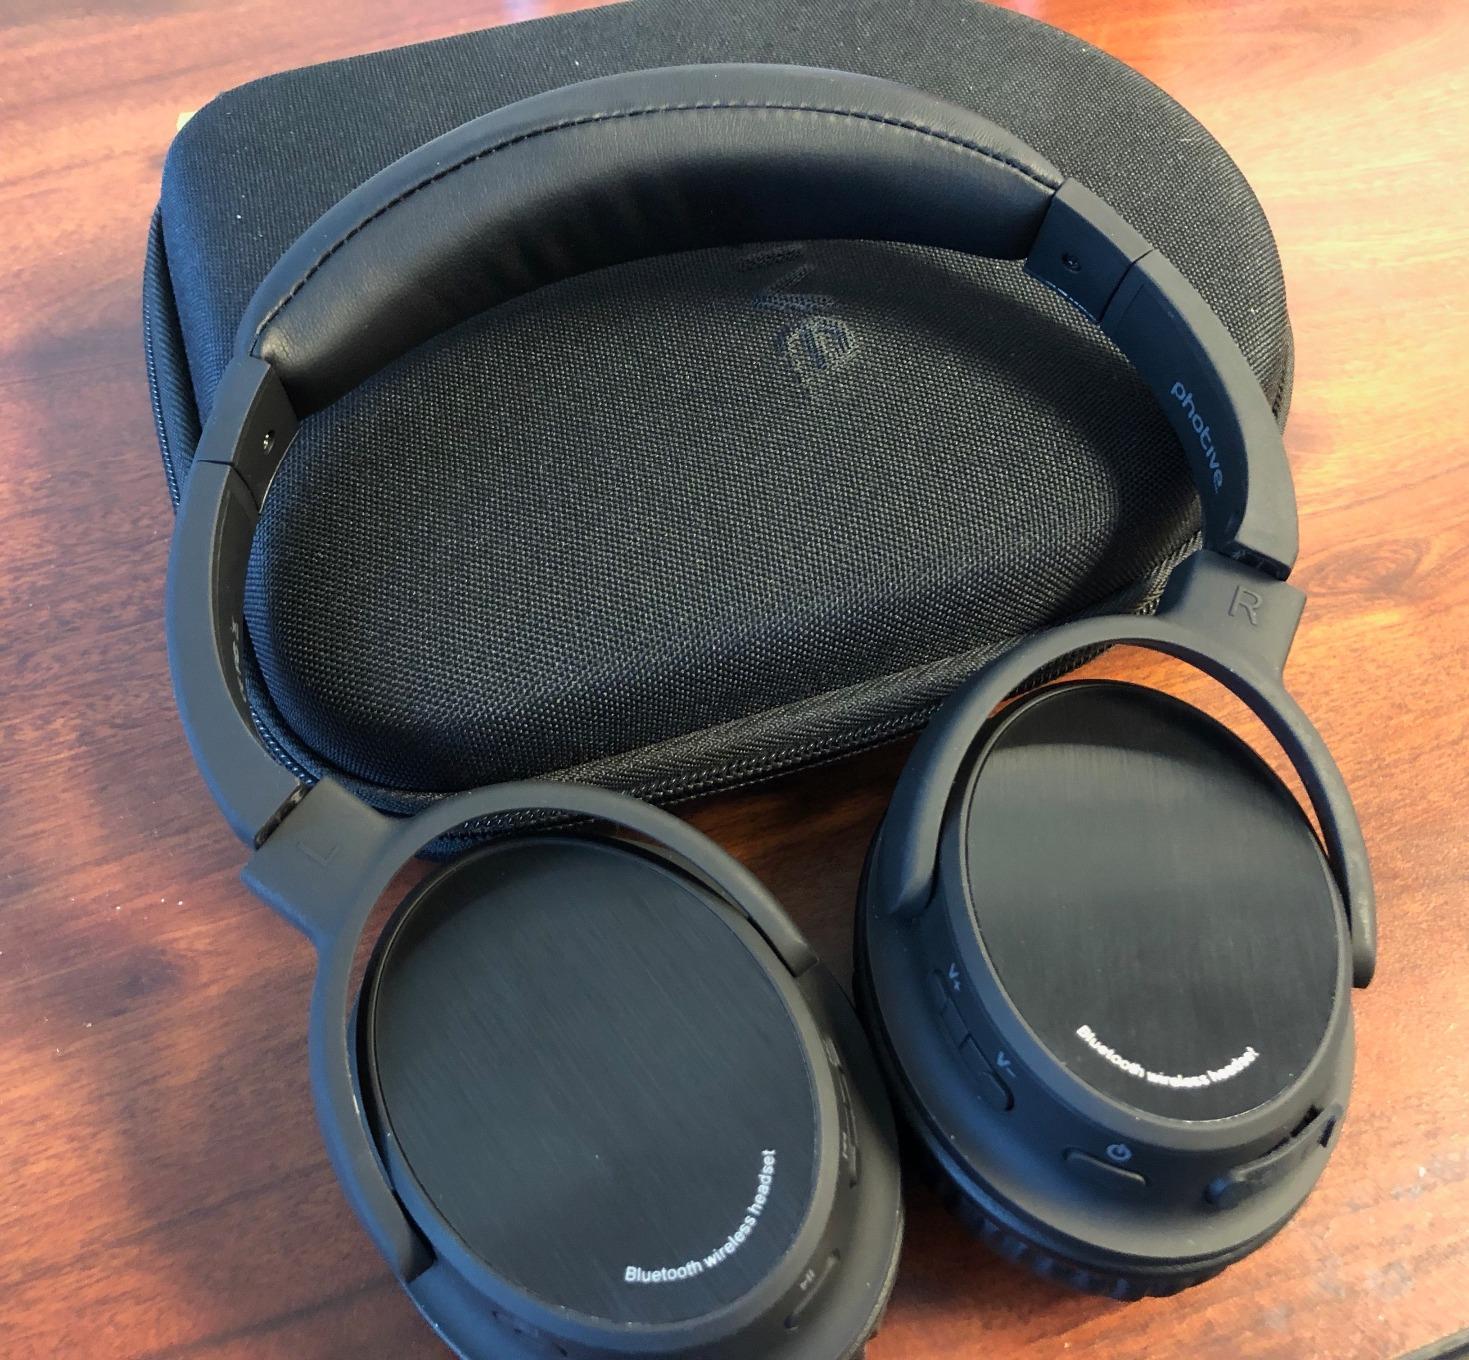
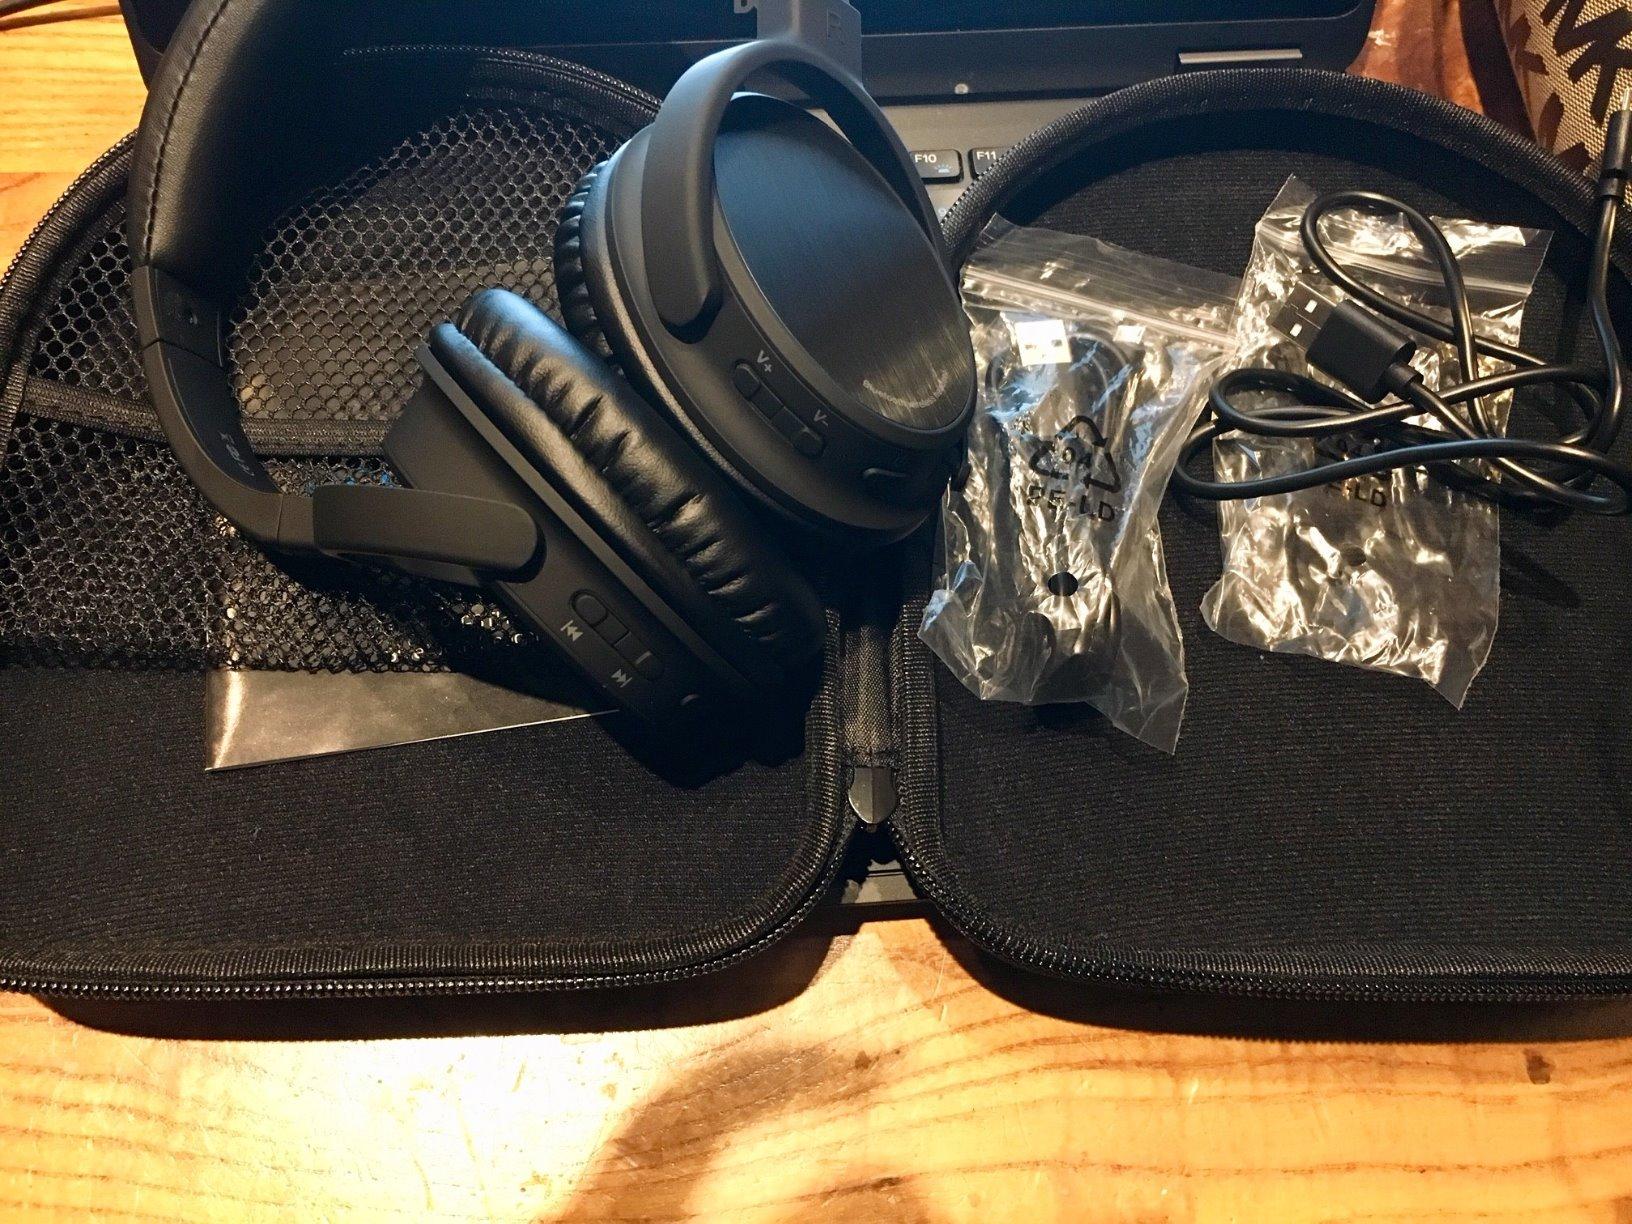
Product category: headphones
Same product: yes